342d Bombardment Squadron

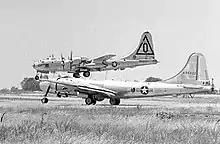
97th Wing B-50 and B-29

The squadron was reactivated in 1946 under Strategic Air Command. It was equipped with B-29 Superfortresses and participated in numerous exercises, operational readiness inspections, and overseas deployments. One of these deployments involved the squadron's mission in West Germany and Berlin (then in East Germany) in July 1947. Just a month later, the unit was in Guam and Japan. It became part of SAC nuclear deterrent force.